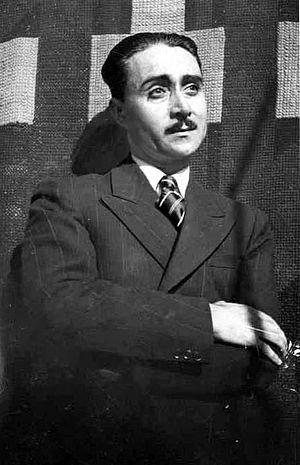
Óscar Castro Zúñiga est un écrivain et poète chilien. Son œuvre littéraire couvrait à la fois le genre lyrique et le genre narratif, beaucoup plus réaliste et proche du mouvement criollismo.